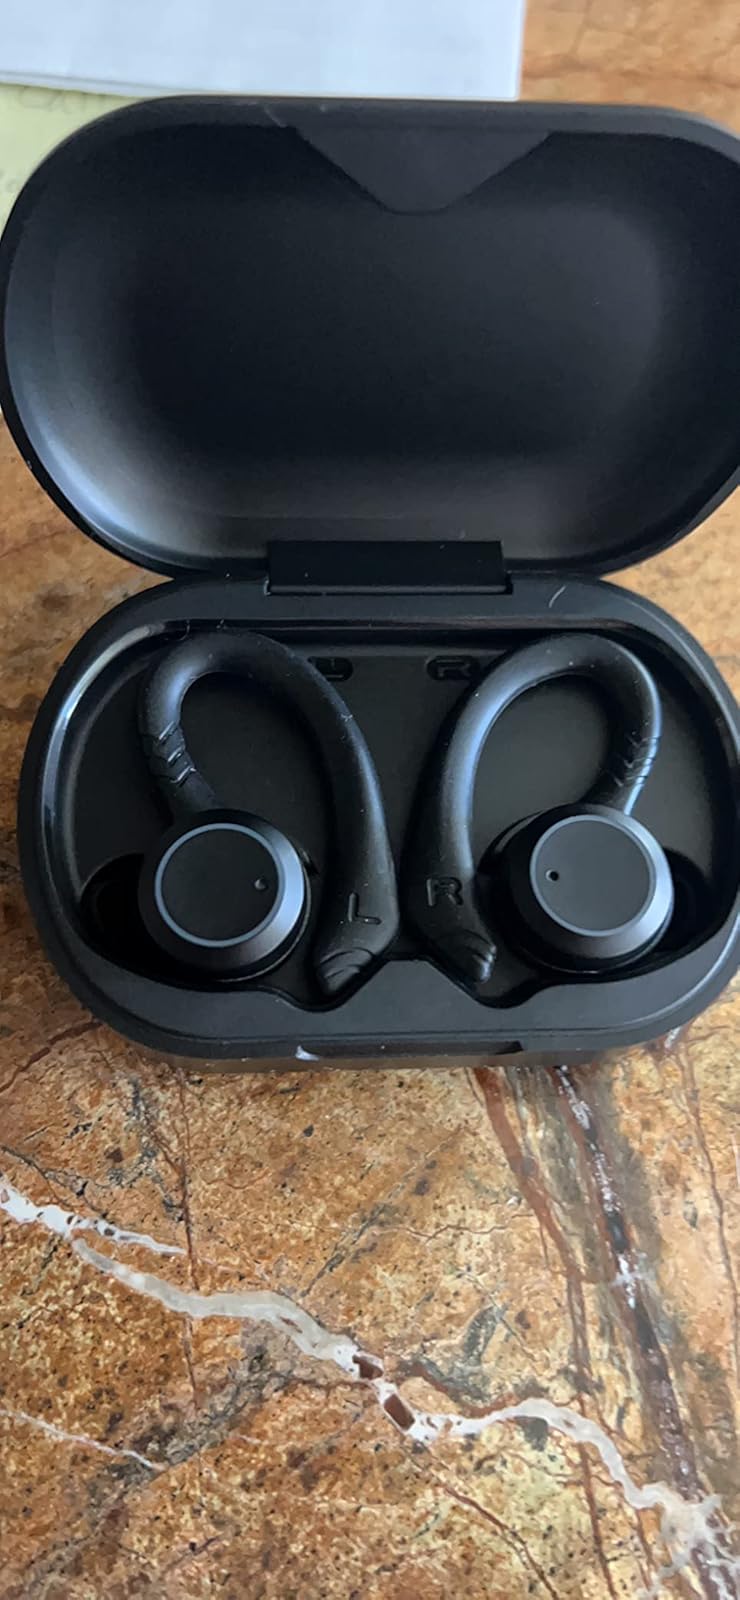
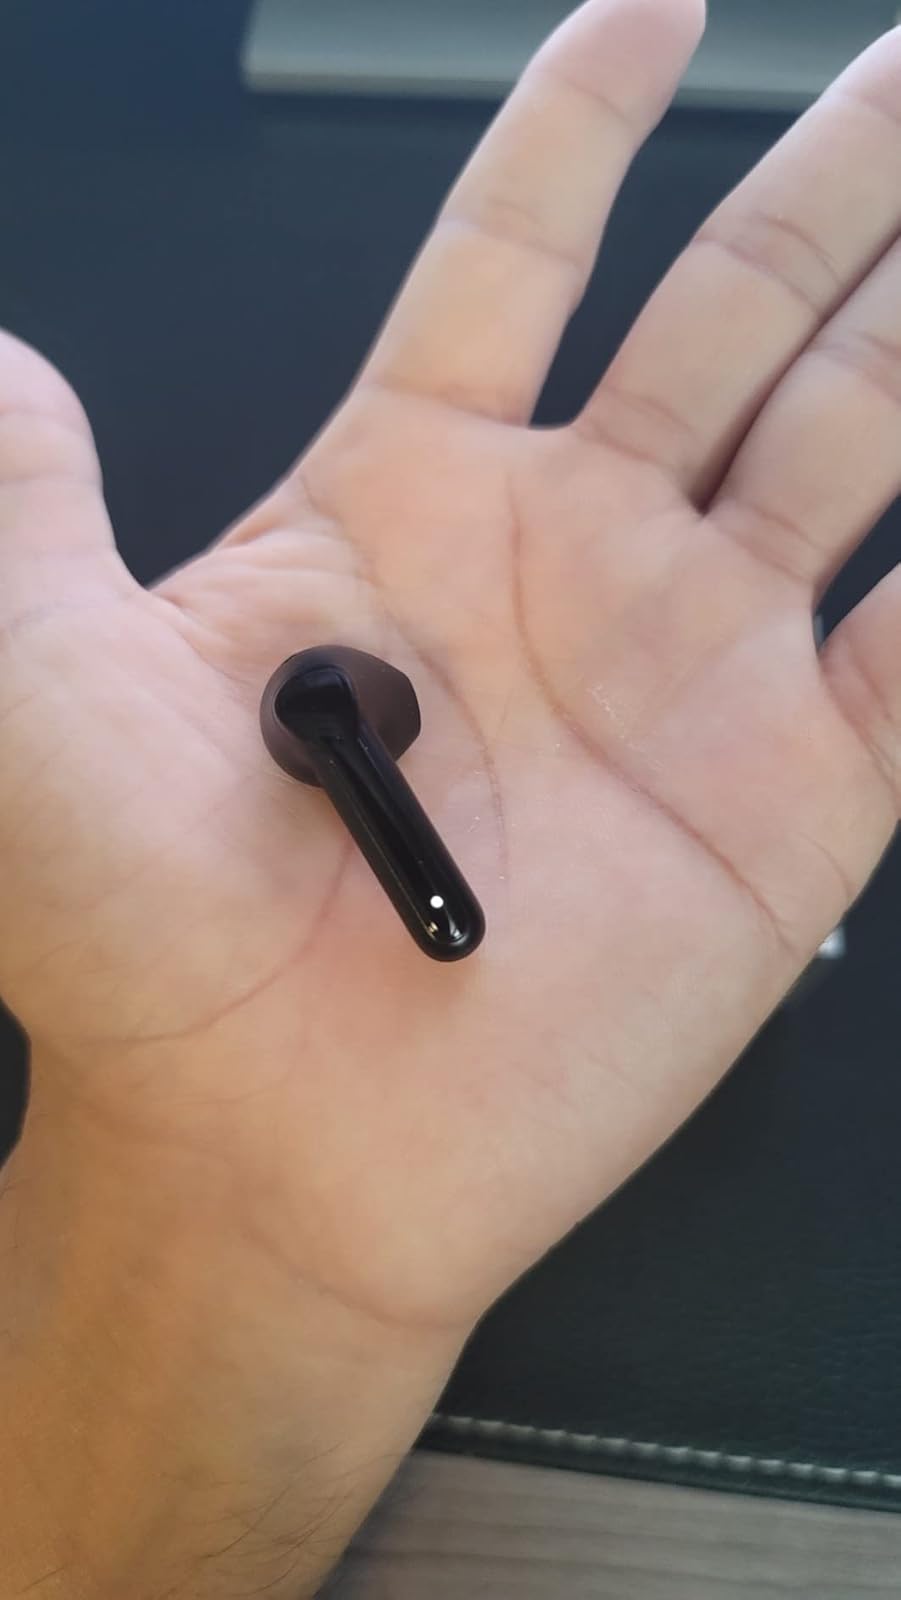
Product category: earbuds
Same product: no